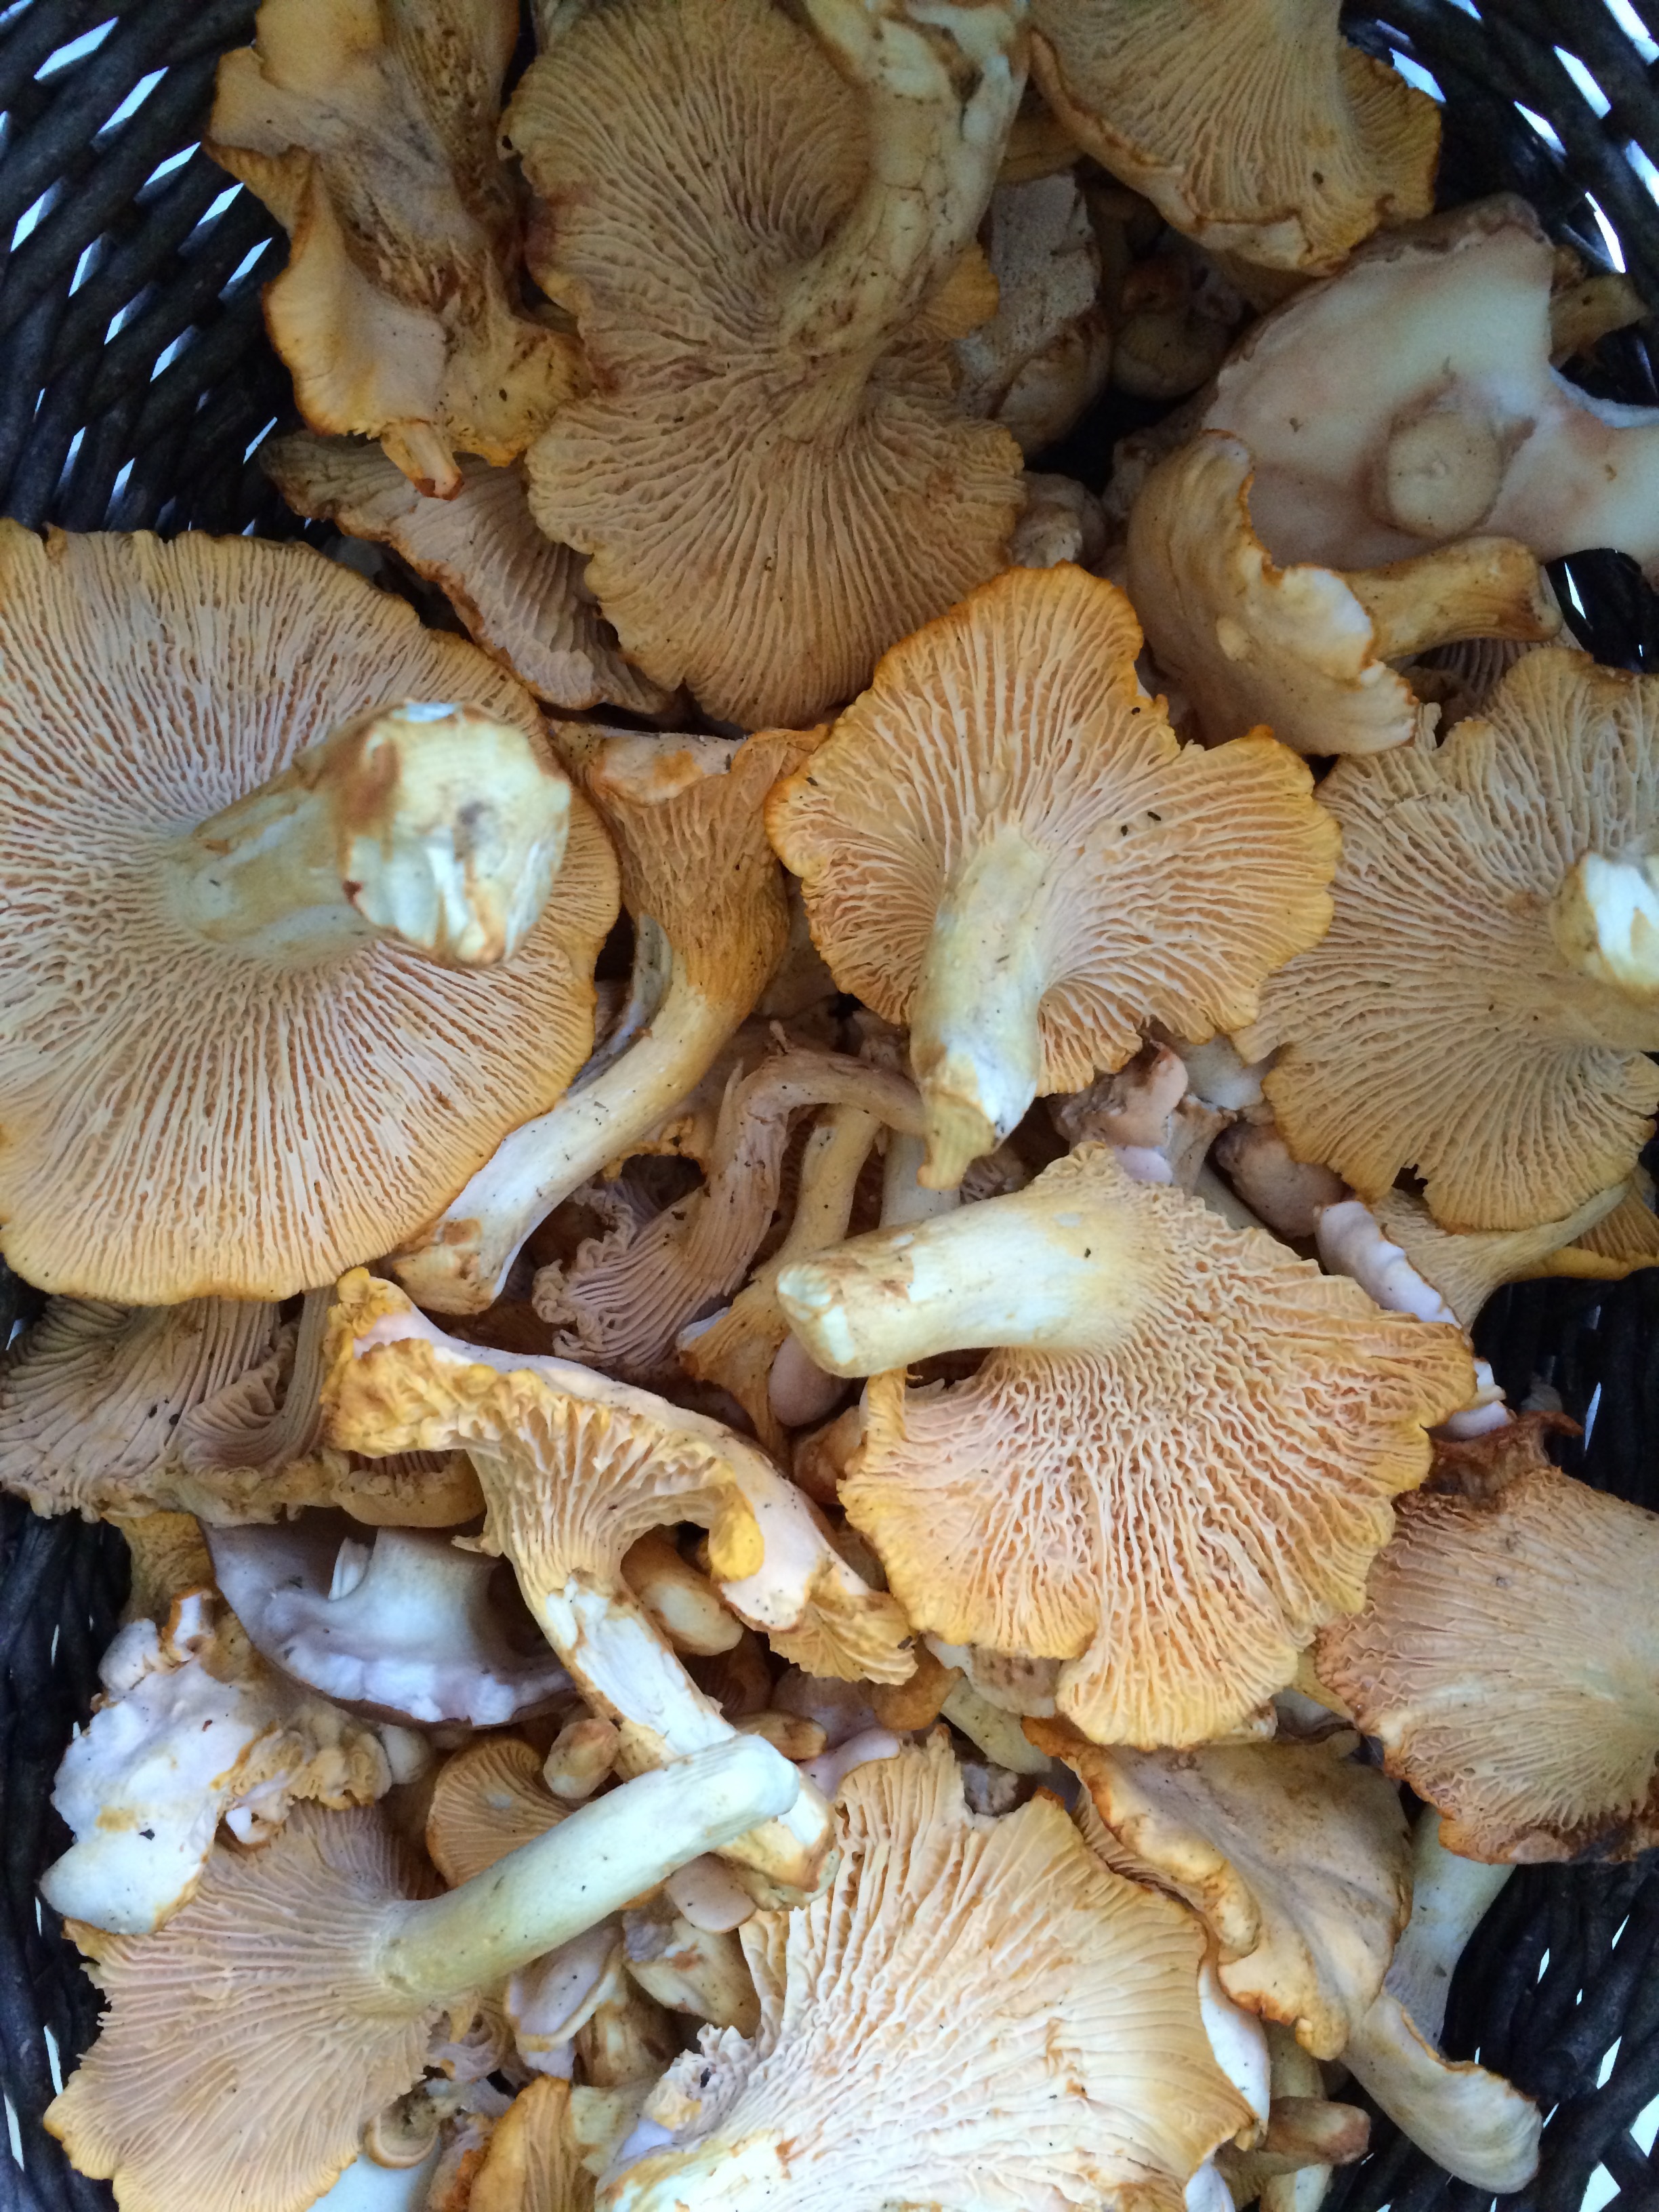
mushroom, oyster mushroom, fauna, edible mushroom, pleurotus eryngii, shiitake, agaricaceae, agaricus, hen of the wood, medicinal mushroom, matsutake, fungus, champignon mushroom, agaricomycetes